Swimming pool

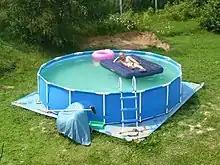
A collapsible above-ground swimming pool

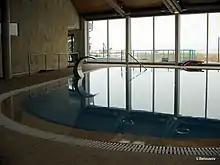
A spa at Hotel Fra Mare in Estonia

Length: Most pools in the world are measured in metres, but in the United States pools are often measured in feet and yards. In the UK most pools are calibrated in metres, but older pools measured in yards still exist. In the US, pools tend to either be 25 yards (SCY-short course yards), 25 metres (SCM-short course metres) or 50 metres (LCM - long course meters). US high schools and the NCAA conduct short course (25 yards) competition. There are also many pools m long, so that 3 lengths = 100 m. This pool dimension is commonly used to accommodate water polo.